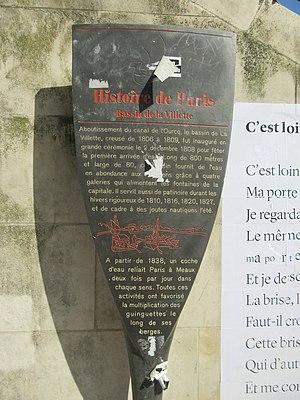
Panneau Histoire de Paris «
La place de la Bataille-de-Stalingrad est une place située dans les 10ᵉ et 19ᵉ arrondissements de Paris, dans les quartiers de l'Hôpital-Saint-Louis et de la Villette.
Les panneaux « Histoire de Paris » sont des panneaux d'information installés dans les rues de Paris devant certains des monuments parisiens.